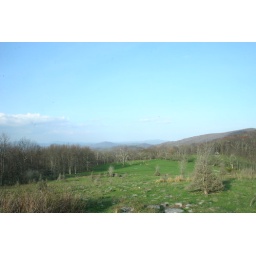
blue ridge parkway - near blowing rock nc - april 2009